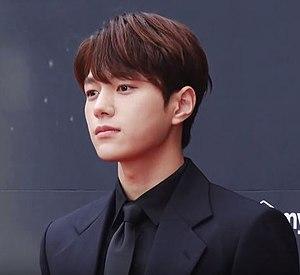
Kim Myung-soo, communément connu sous son nom de scène L, est un chanteur et acteur sud-coréen. Il est membre du boys band Infinite formé par Woollim Entertainment. Il est aussi le chanteur principal d'Infinite F.